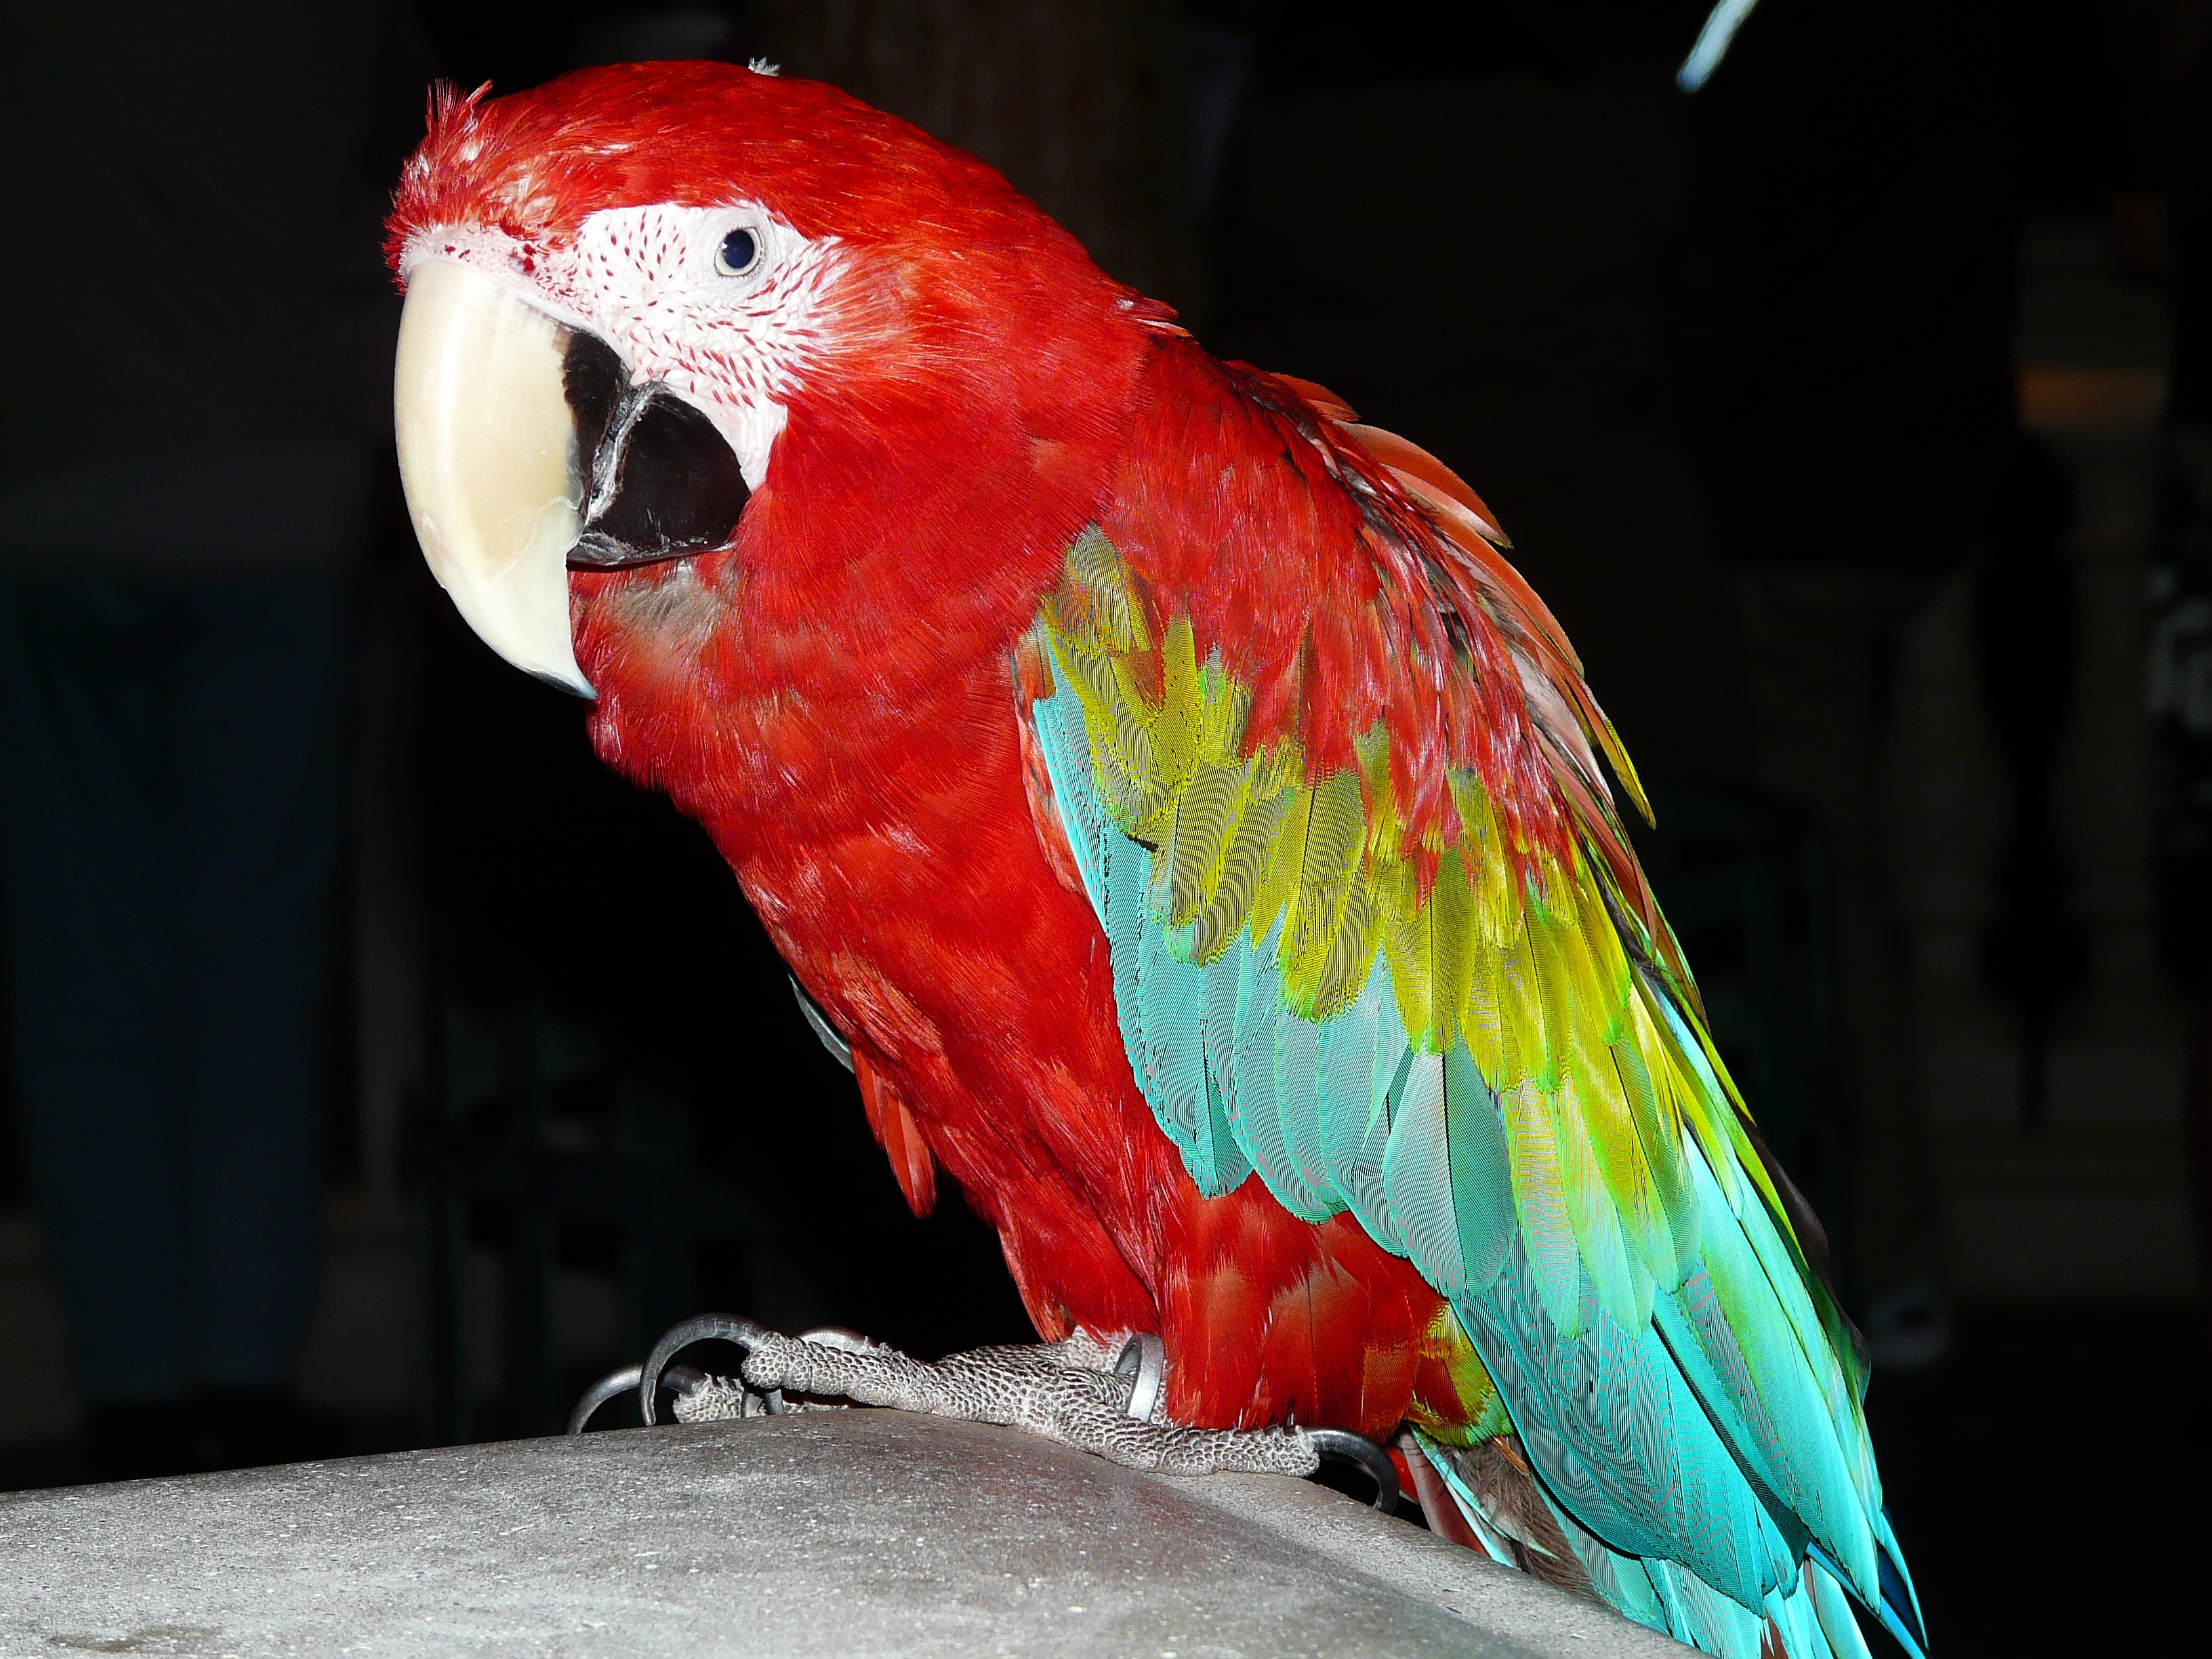
bird, wing, animal, spring, red, beak, color, colorful, fauna, plumage, lorikeet, macaw, vertebrate, parrot